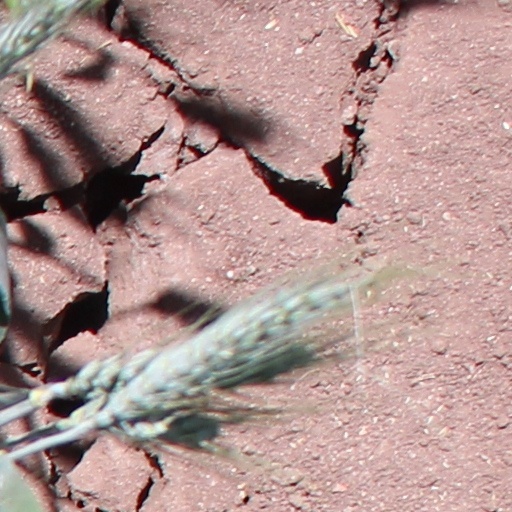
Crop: wheat